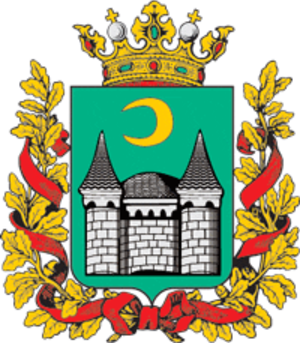
En 1914 l’Empire russe était divisé en cent gouvernements, oblasts et okrougs.